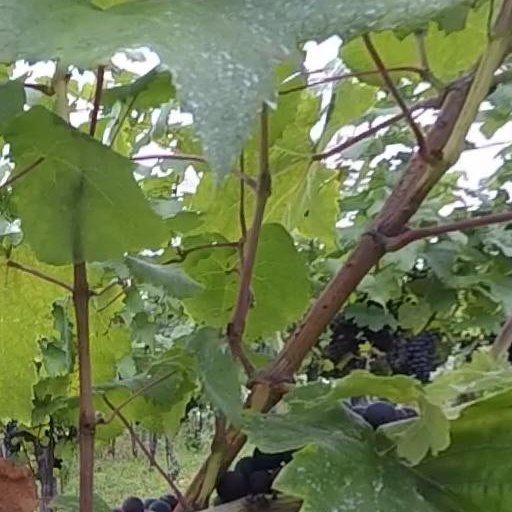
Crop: grape